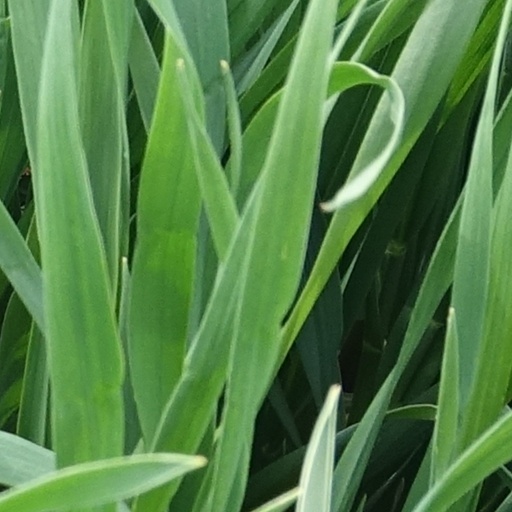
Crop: wheat